Battles at Göta Älv

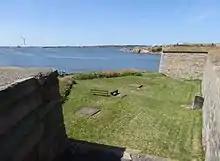
View of the northwest from "Havsfrun" bastion. Past "Rosenlund" ravelin, "Valfisken "bastion can be seen as well as a part of Stora Aspholmen.

The fortress suffered continuous fire for three days without pause. Damages were significant, a castle wall was destroyed due to an explosion of a munitions cache. The three floor high tower was also severely damaged. Lillie refused to surrender despite the damages, responding to the Danish calls for surrender with that he "would rather be brought back to Gothenburg as a dead Lillie than as a living Danckwardt", referring to the late Henrich Danckwardt who was executed by a Swedish court-martial for surrendering Marstrand to the enemy in 1719.